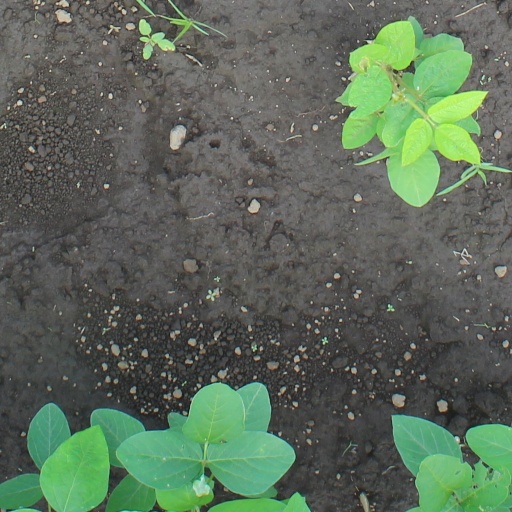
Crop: soybean